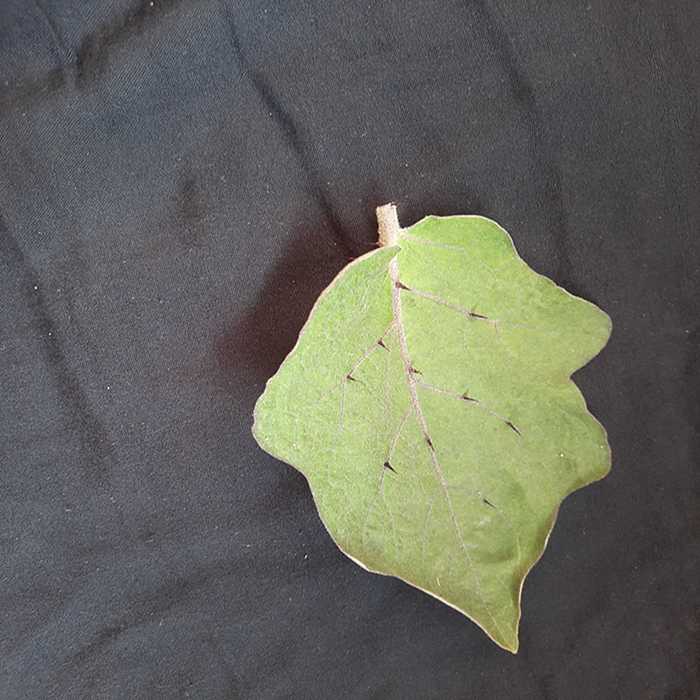
Plant: Eggplant
Label: Eggplant fresh leaf